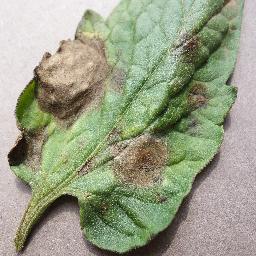
Label: Tomato___Late_blight